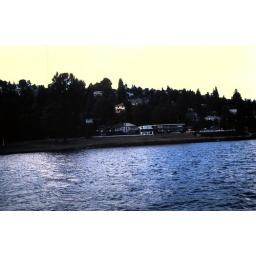
boat cruise in puget sound &amp;amp; lake washington